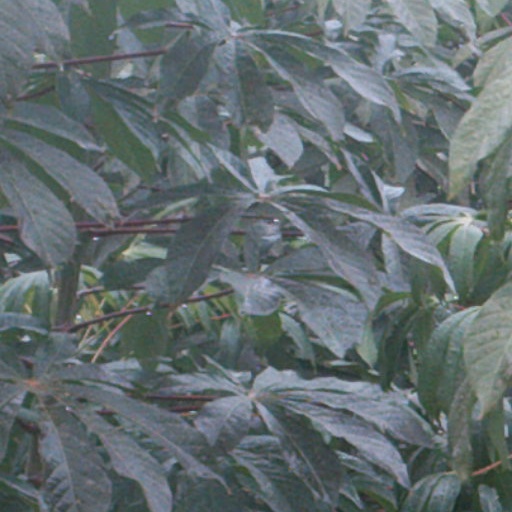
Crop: cassava